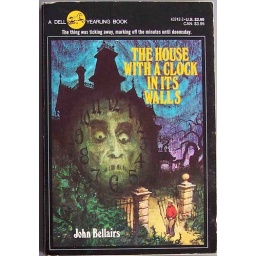
house with a clock in its walls